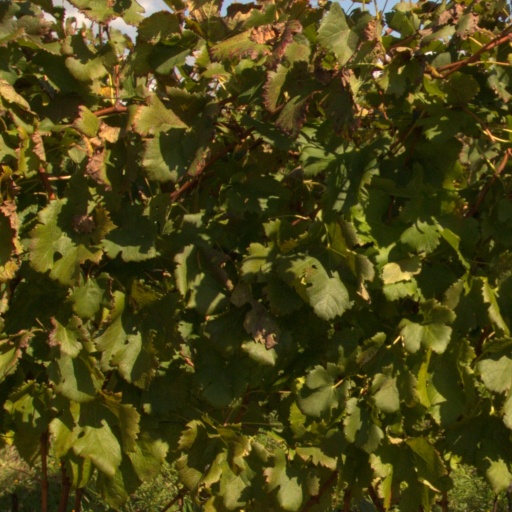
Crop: grape